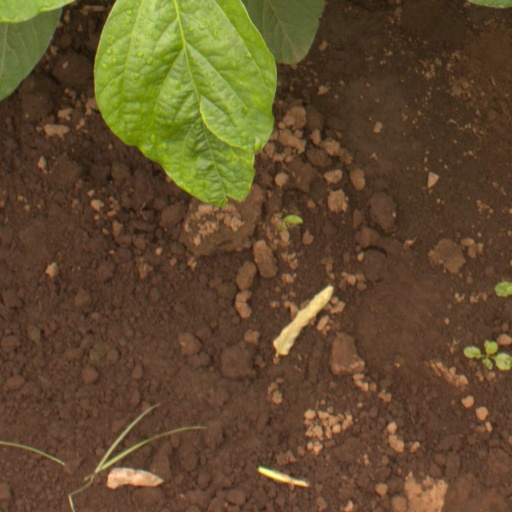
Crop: soybean